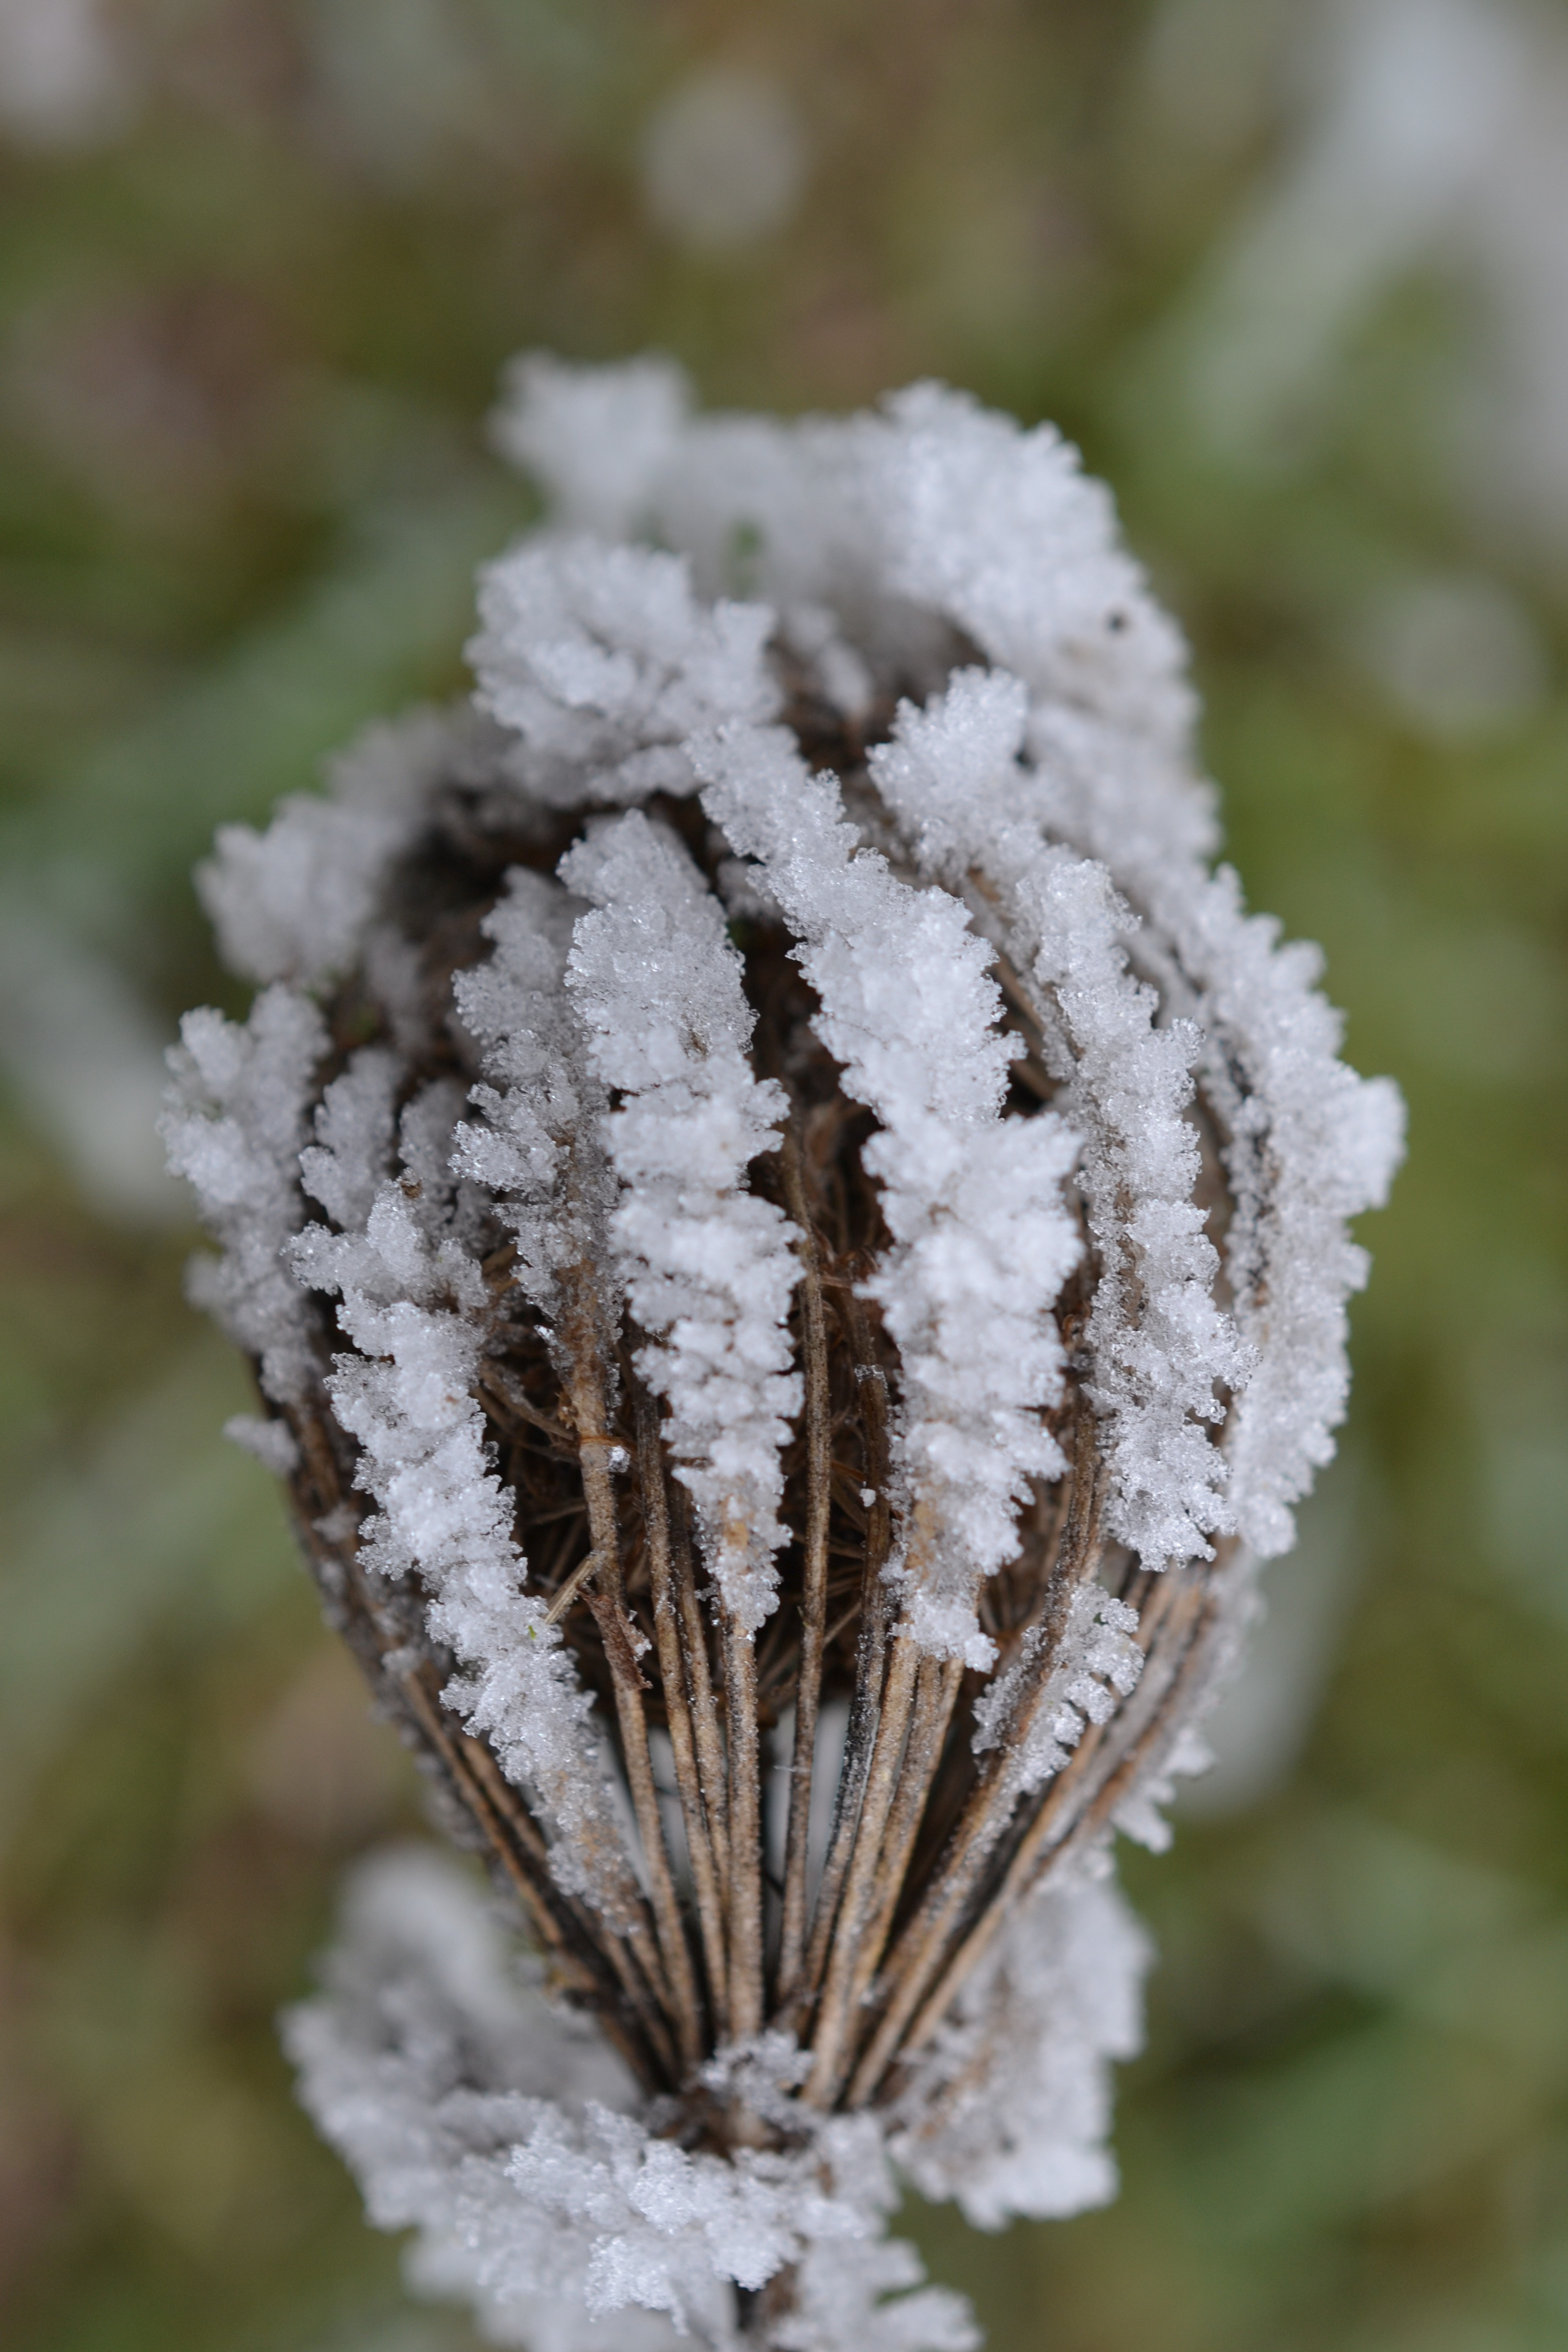
tree, nature, grass, branch, snow, cold, winter, plant, fog, leaf, flower, frost, autumn, botany, flora, season, twig, close up, hoarfrost, freezing, macro photography